Felicia Mercado

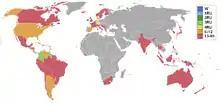

Born in Tijuana, Baja California, the daughter of Ofelia Agud and José Luis Mercado, Felicia began her career by entering Miss Mexico 1977. Winning the contest gave her the right to represent Mexico in Miss Universe 1977 held in the Dominican Republic. She then began acting, appearing in the telenovela "I won, I was" starring Mexican diva Angélica María. During that time she appeared in many films.